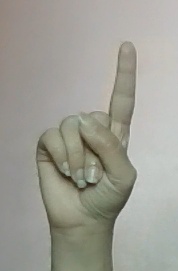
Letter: bb